Sciri

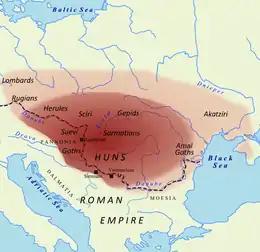
Territory under Hunnic control in 450 AD

In the late 4th century AD, the Sciri were conquered by the Huns. In 381 AD a force of Sciri, Carpi and some Huns crossed the lower Danube into the Roman Empire. They were forced back by the emperor Theodosius.